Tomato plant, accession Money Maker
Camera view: bottom (45 deg); turntable rotation: 90 degrees
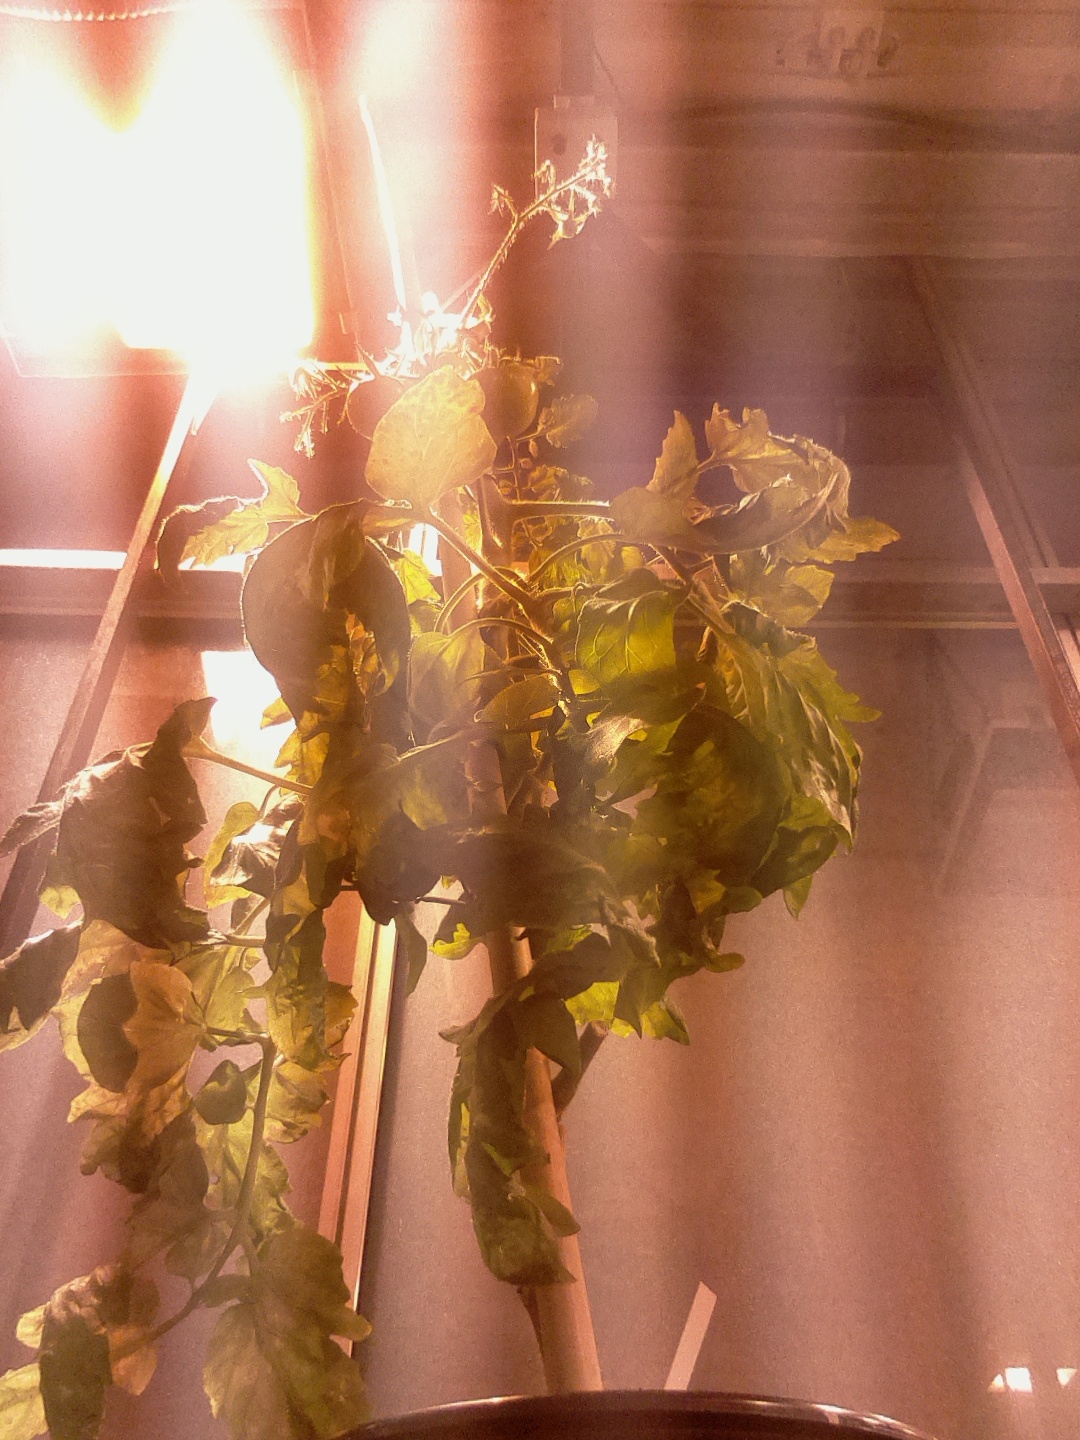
BBCH growth stage 75: 50%-60% of final fruit size